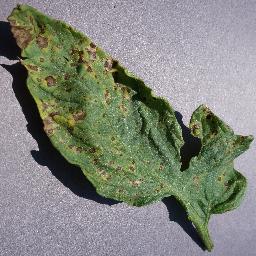
Label: Tomato___Septoria_leaf_spot